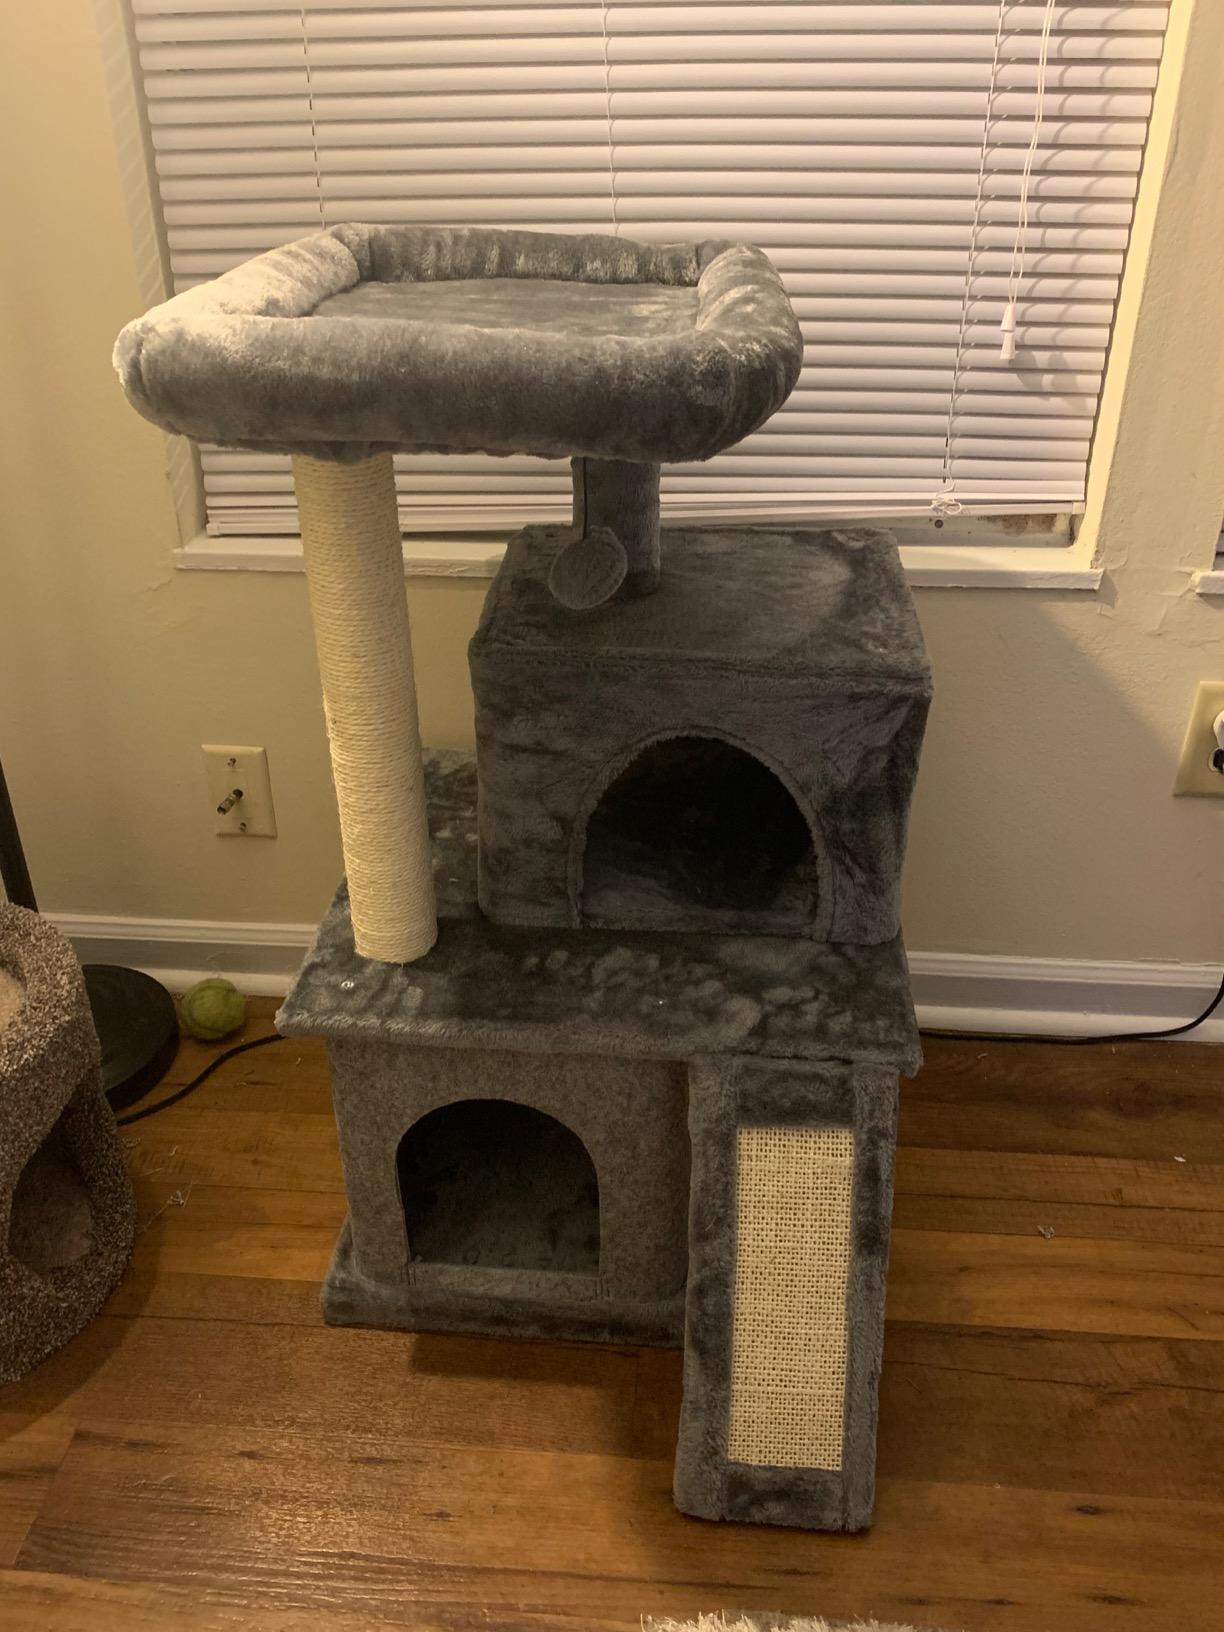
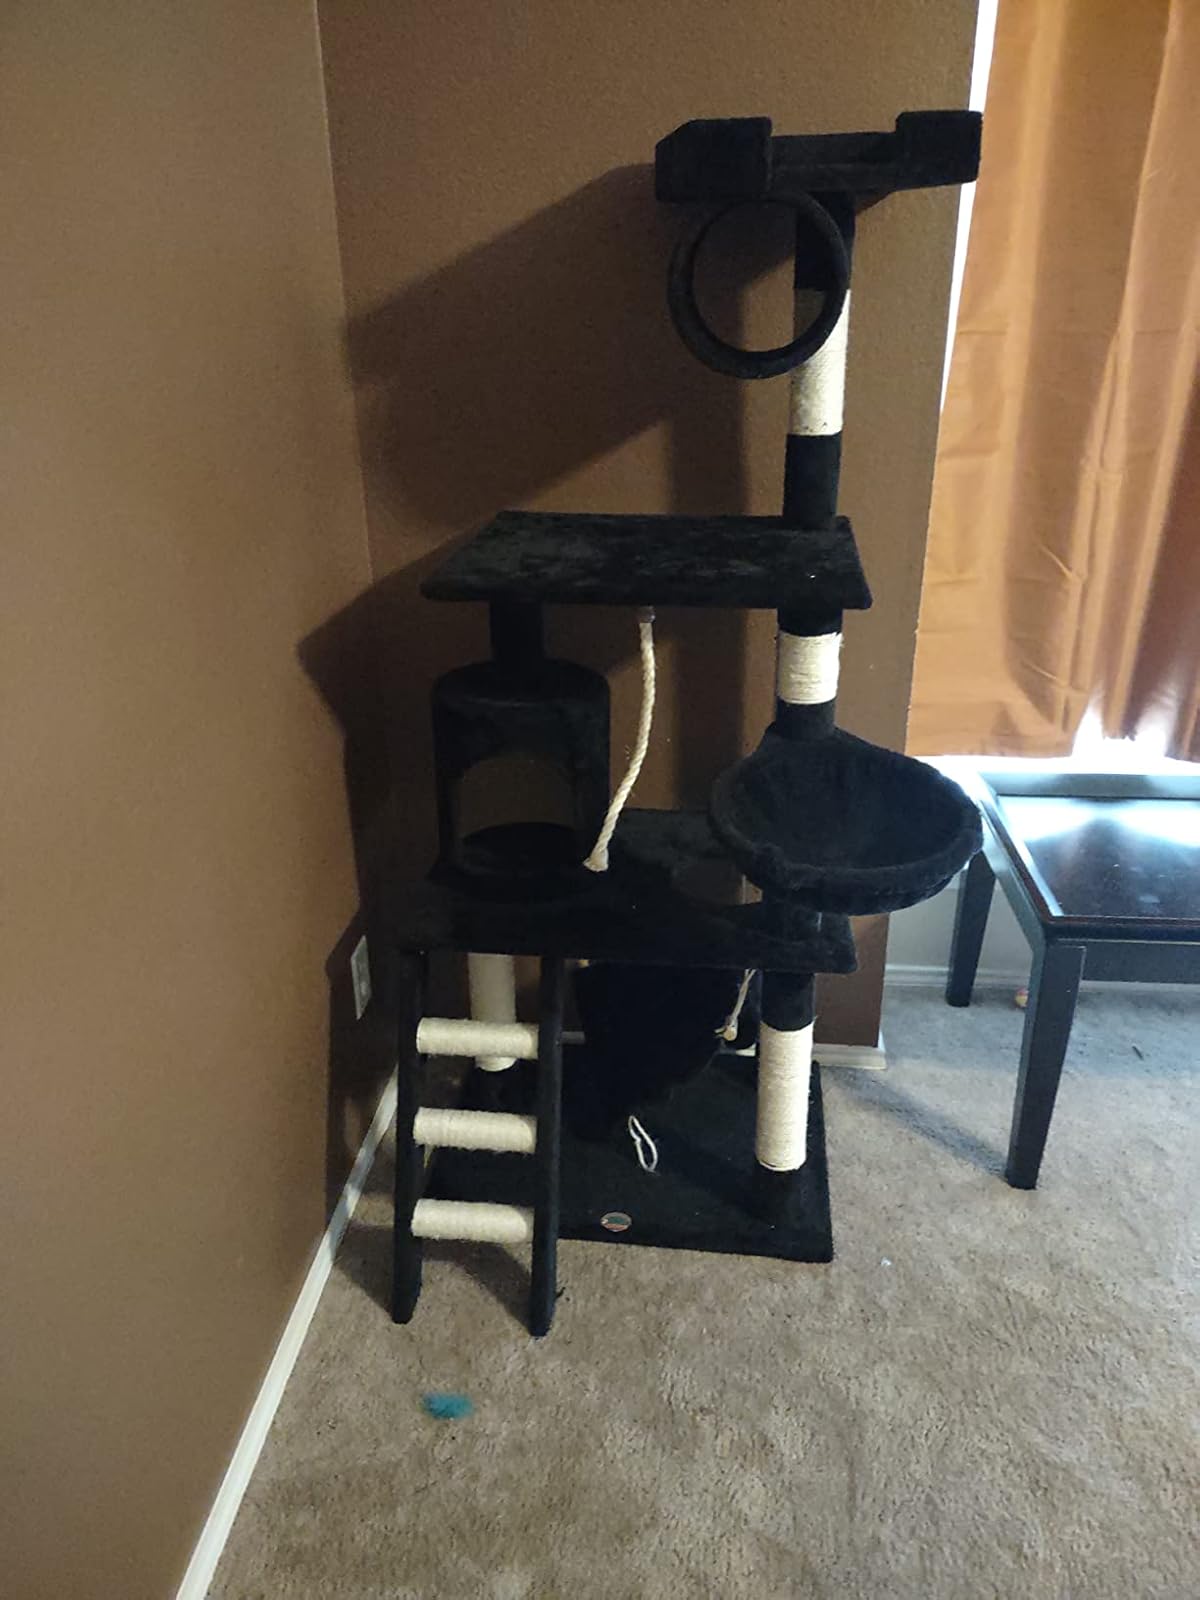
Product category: items_cat tree
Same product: no